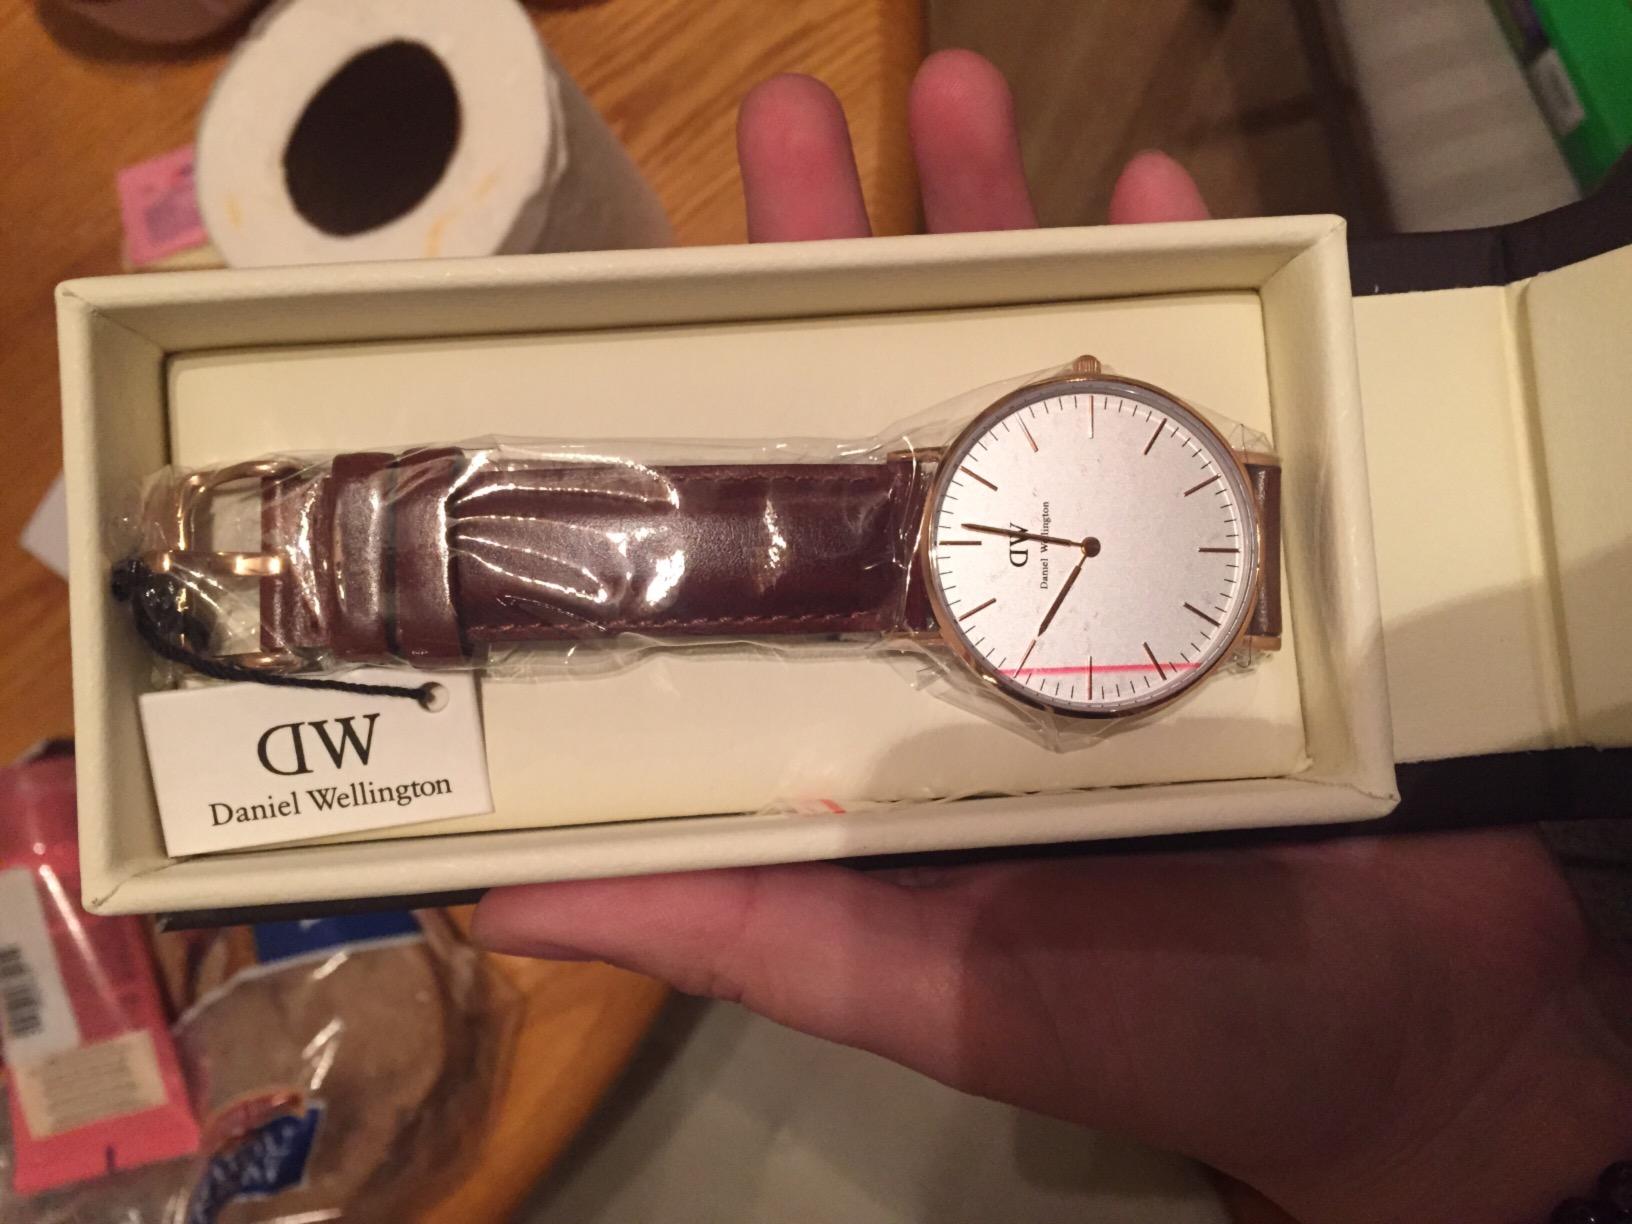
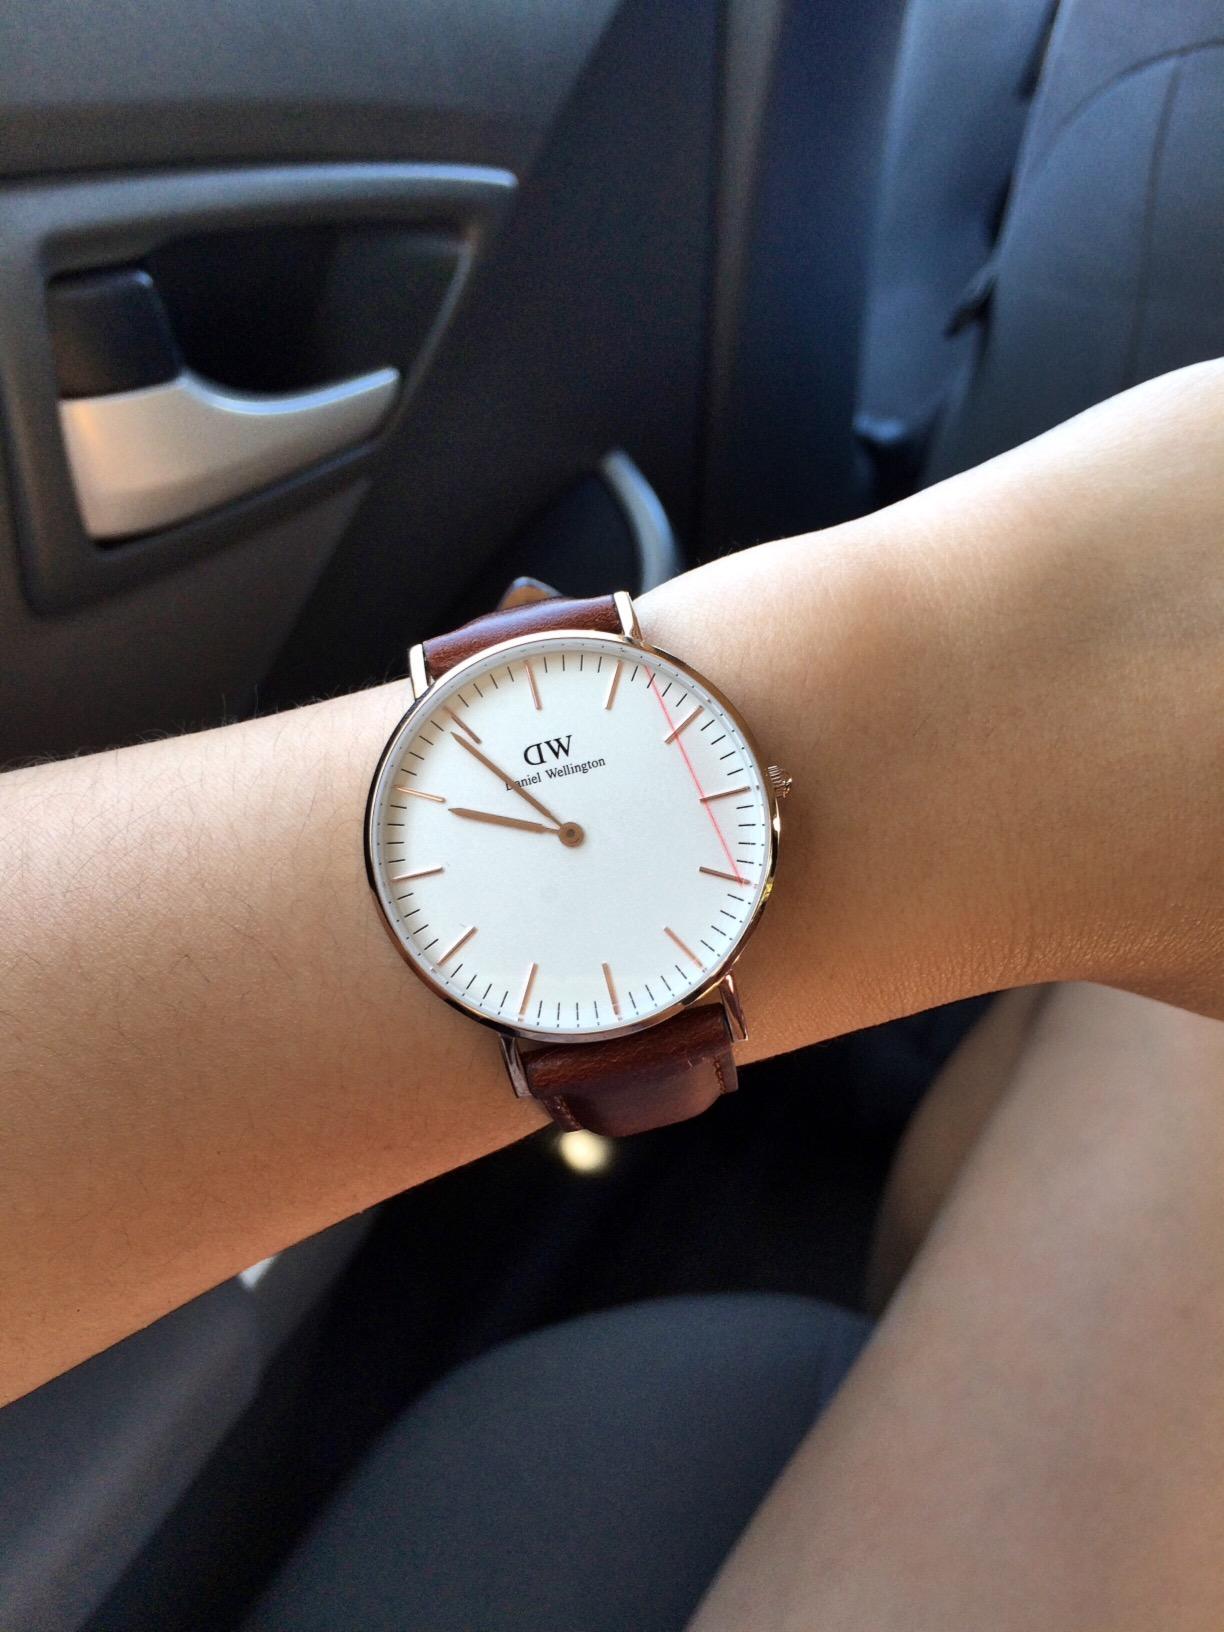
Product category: accessories_watch
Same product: yes